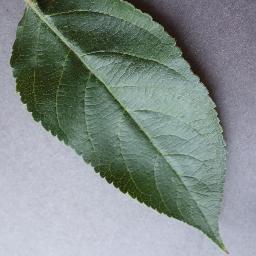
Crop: apple
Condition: healthy